Spotted sandpiper

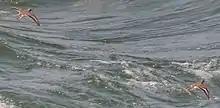
'Record shot' of spotted sandpipers at Île Sainte-Hélène in Montreal, Canada, showing diagnostic features such as the all-brown back and tail (i.e. no black, unlike many other sandpipers), white leading and trailing edge to the wings, partial white wingbar, and white edging to tail.

Adults have short yellowish legs and an orange bill with a dark tip. The body is brown on top and white underneath with black spots. These spots vary in degree over the course of spotted sandpipers' lives, becoming especially prevalent around the breeding season. The overall health of spotted sandpipers may be suggested by the "spottiness" of an individual. Generally, females with more "spottiness" were healthier than those who did not have as many spots. The condition of males based on the amount of spots they exhibit is yet to be determined. Additionally, spot size gets smaller and the spot shape becomes more irregularly shaped as age increases. Spotted sandpipers also feature a white supercilium.